Answer in natural language. Which object is closer to Doorway, sleek black flatscreen smart tv or blue tartanpatterned dog bed? Choose between the following options: sleek black flatscreen smart tv or blue tartanpatterned dog bed
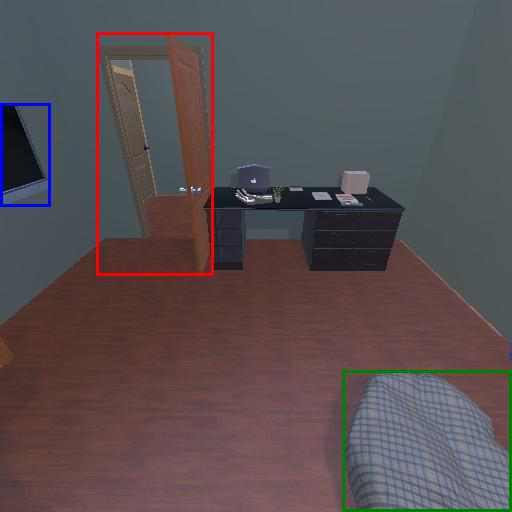
<answer>sleek black flatscreen smart tv</answer>